Jonathan Tisch

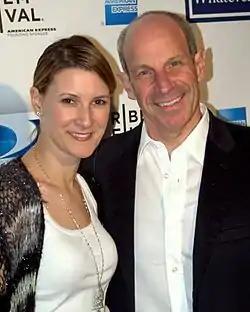
Lizzie and Jonathan Tisch at the 2009 Tribeca Film Festival.

Tisch served as the Vice-Chairman of The Welfare to Work Partnership, and currently serves on the Board of Trustees for Tufts University. Tisch, who graduated from Tufts University in 1976, gave an endowed gift of $40 million to fund the Jonathan M. Tisch College of Citizenship and Public Service which celebrated its tenth anniversary in 2011. Tisch is on the board of the Tribeca Film Institute